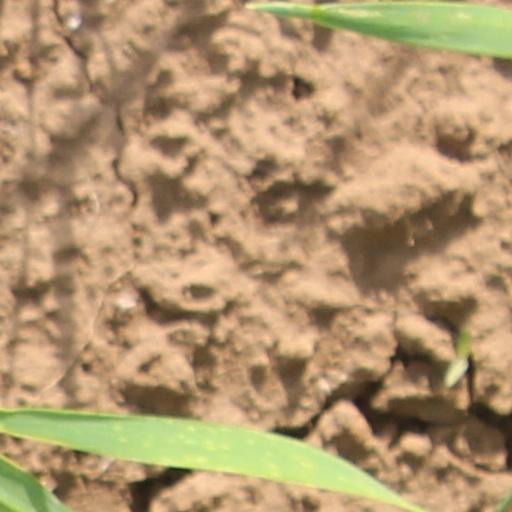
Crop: wheat